Air transports of heads of state and government

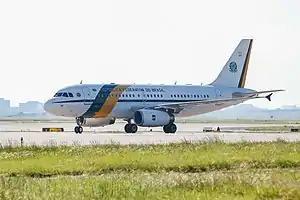
Airbus A319 VC-1A of the Brazilian Air Force One

The Slovak Government Flying Service operates two Airbus A319 – 115 ACE and two Fokker 100. It also operates one Bell 429 helicopter for Slovak Police and two Mil-171 helicopters for use by the President, Prime Minister and government officials. All planes under the Slovak Government Flying Service use the callsign "SSG", with "SSG1" used to denote a plane carrying a VIP.